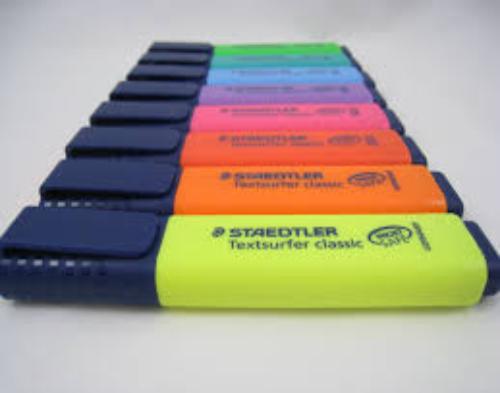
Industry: Necessities